Church of Santa Cruz de Cangas de Onís

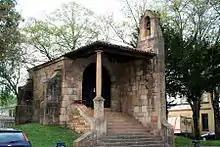
The entrance to the chapel today

Santa Cruz de Cangas de Onís is a small Roman Catholic chapel in Cangas de Onís, the first capital of the Kingdom of Asturias, in what is now northern Spain. It was founded on an artificial mound (a pagan dolmen) by Favila, second king of Asturias, and his queen, Froiliuba. It was begun in 737 and consecrated that same year on 27 October according to its original foundation stone, which has been called the first literary monument of the Reconquista.